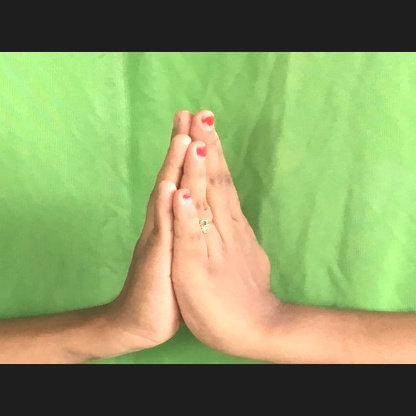
Mudra: Anjali